2007 UEFA European Under-21 Championship

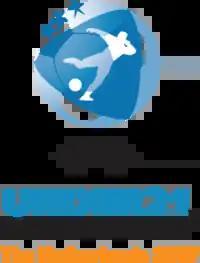

The UEFA European Under-21 Championship 2007 were held from 10 to 23 June 2007. It was the 16th staging of UEFA's European Under-21 Championship.